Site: brandenburg
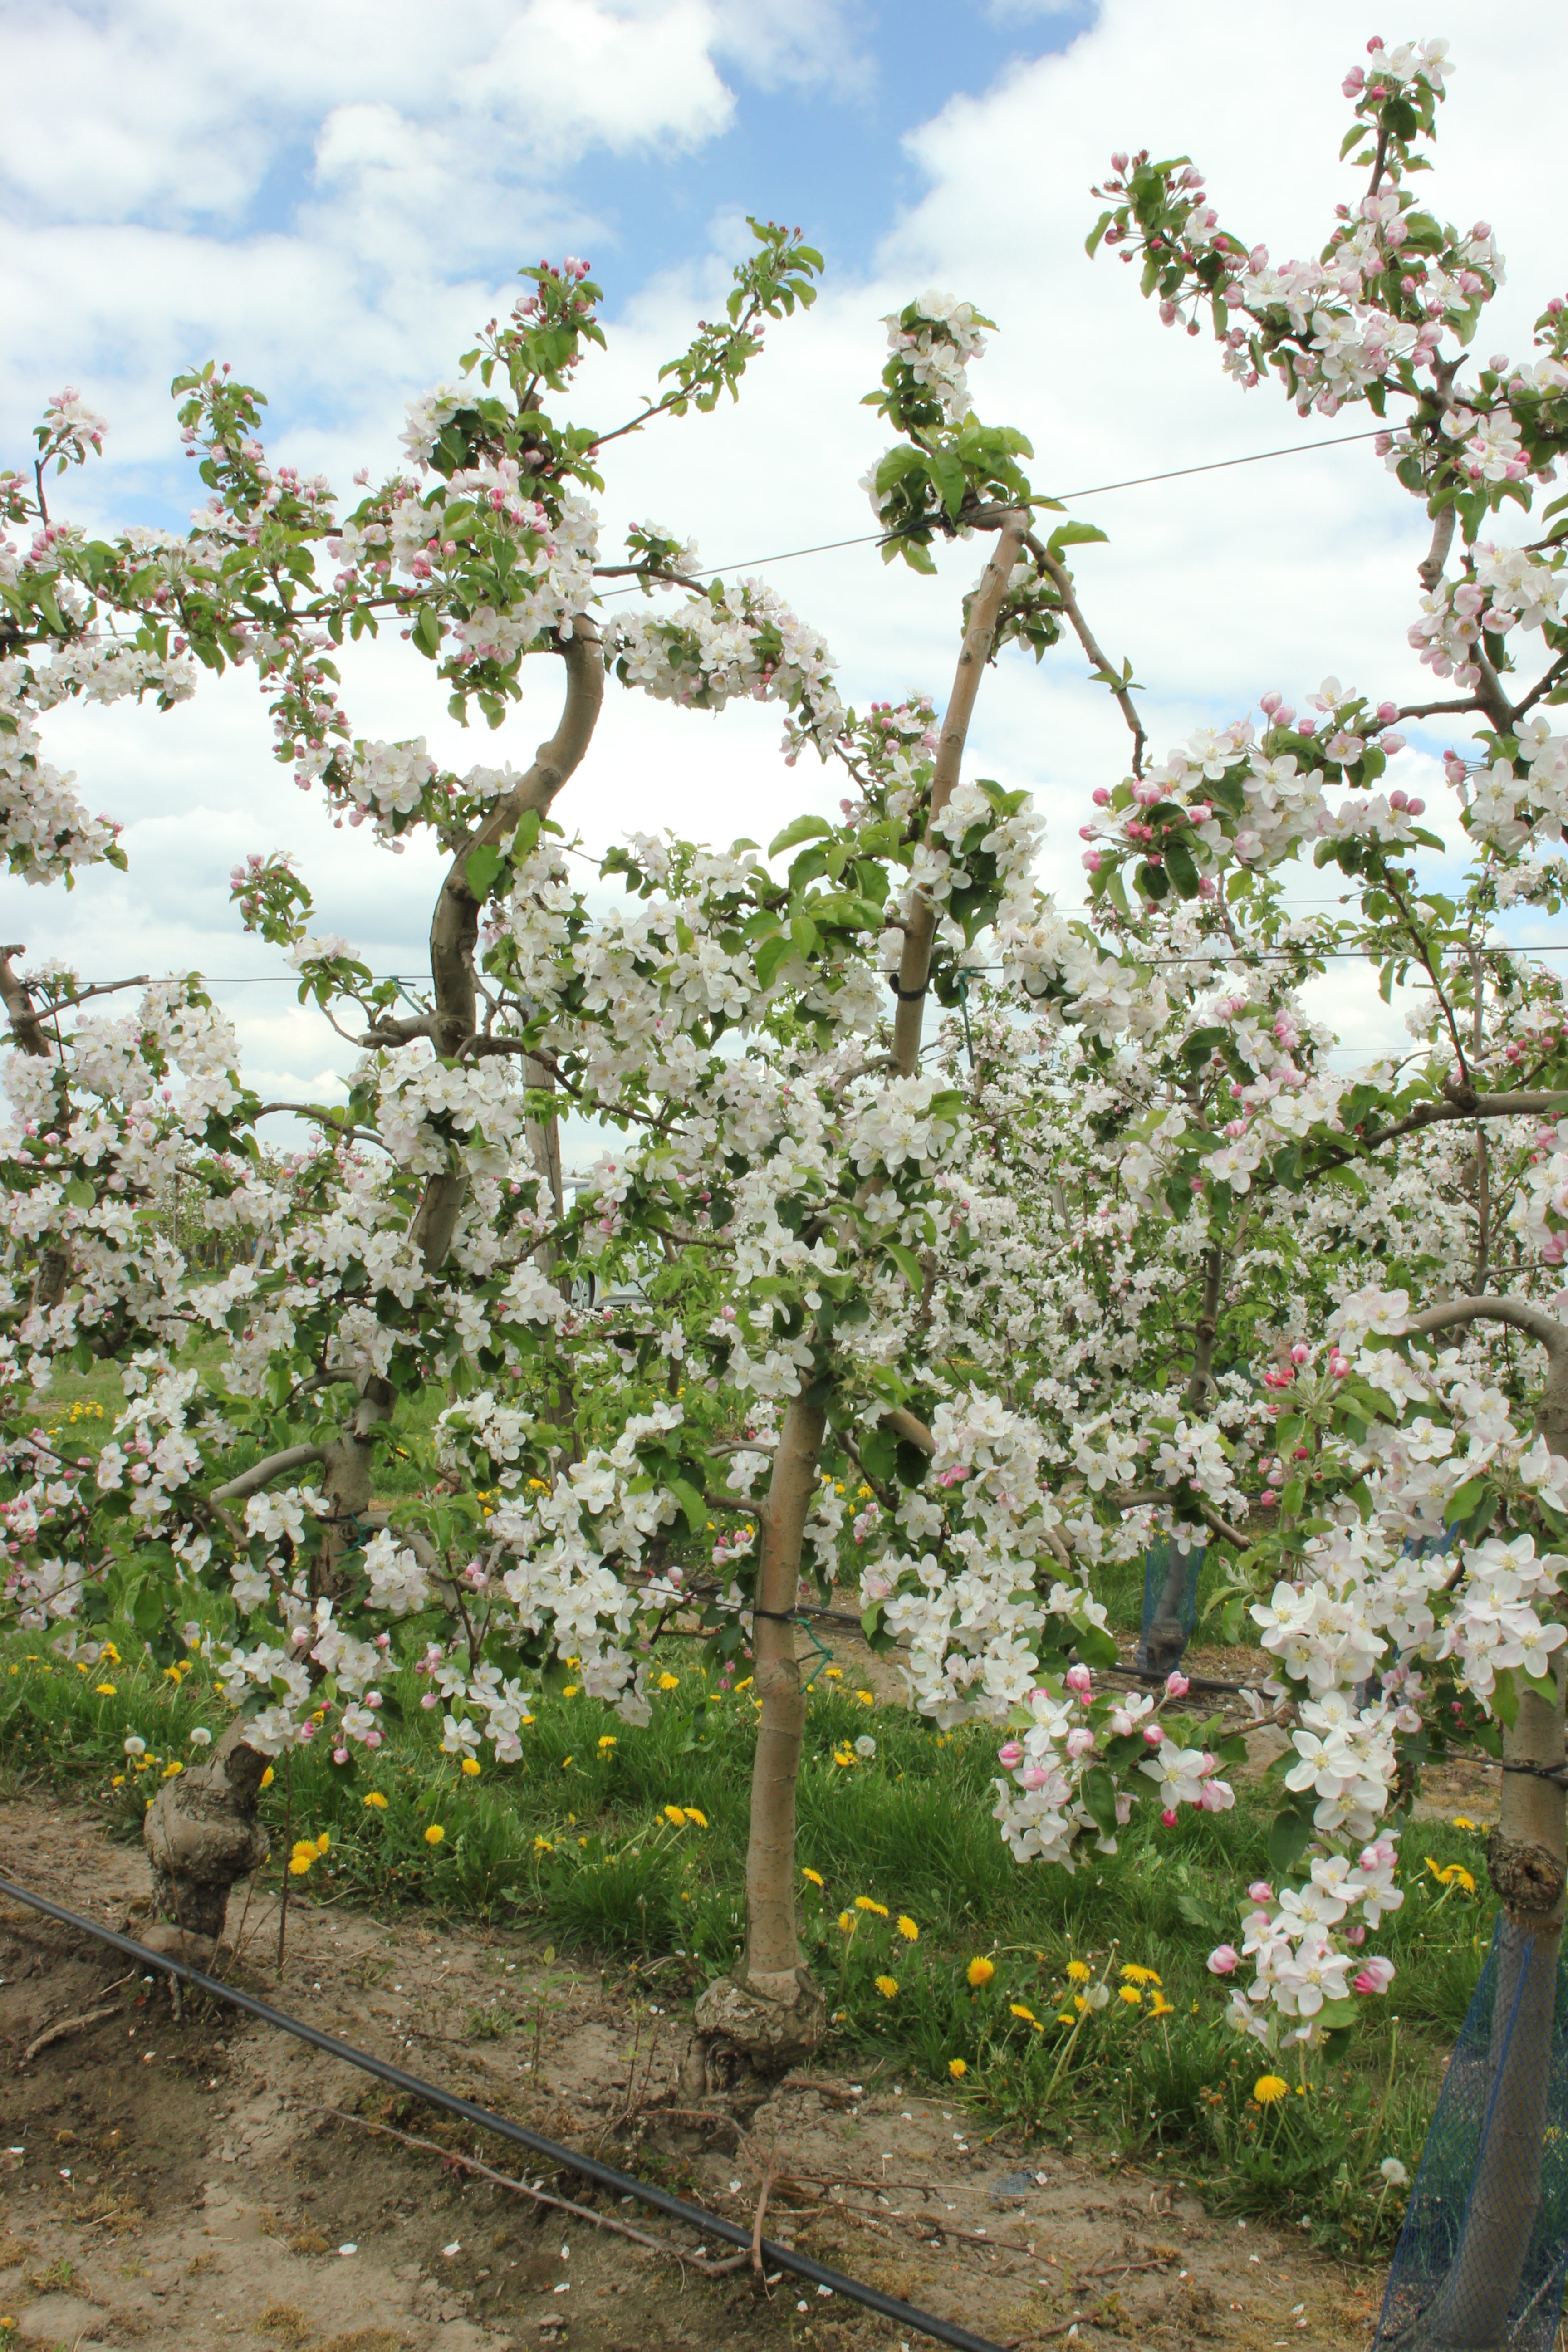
Growth stage (BBCH 65): Flowering